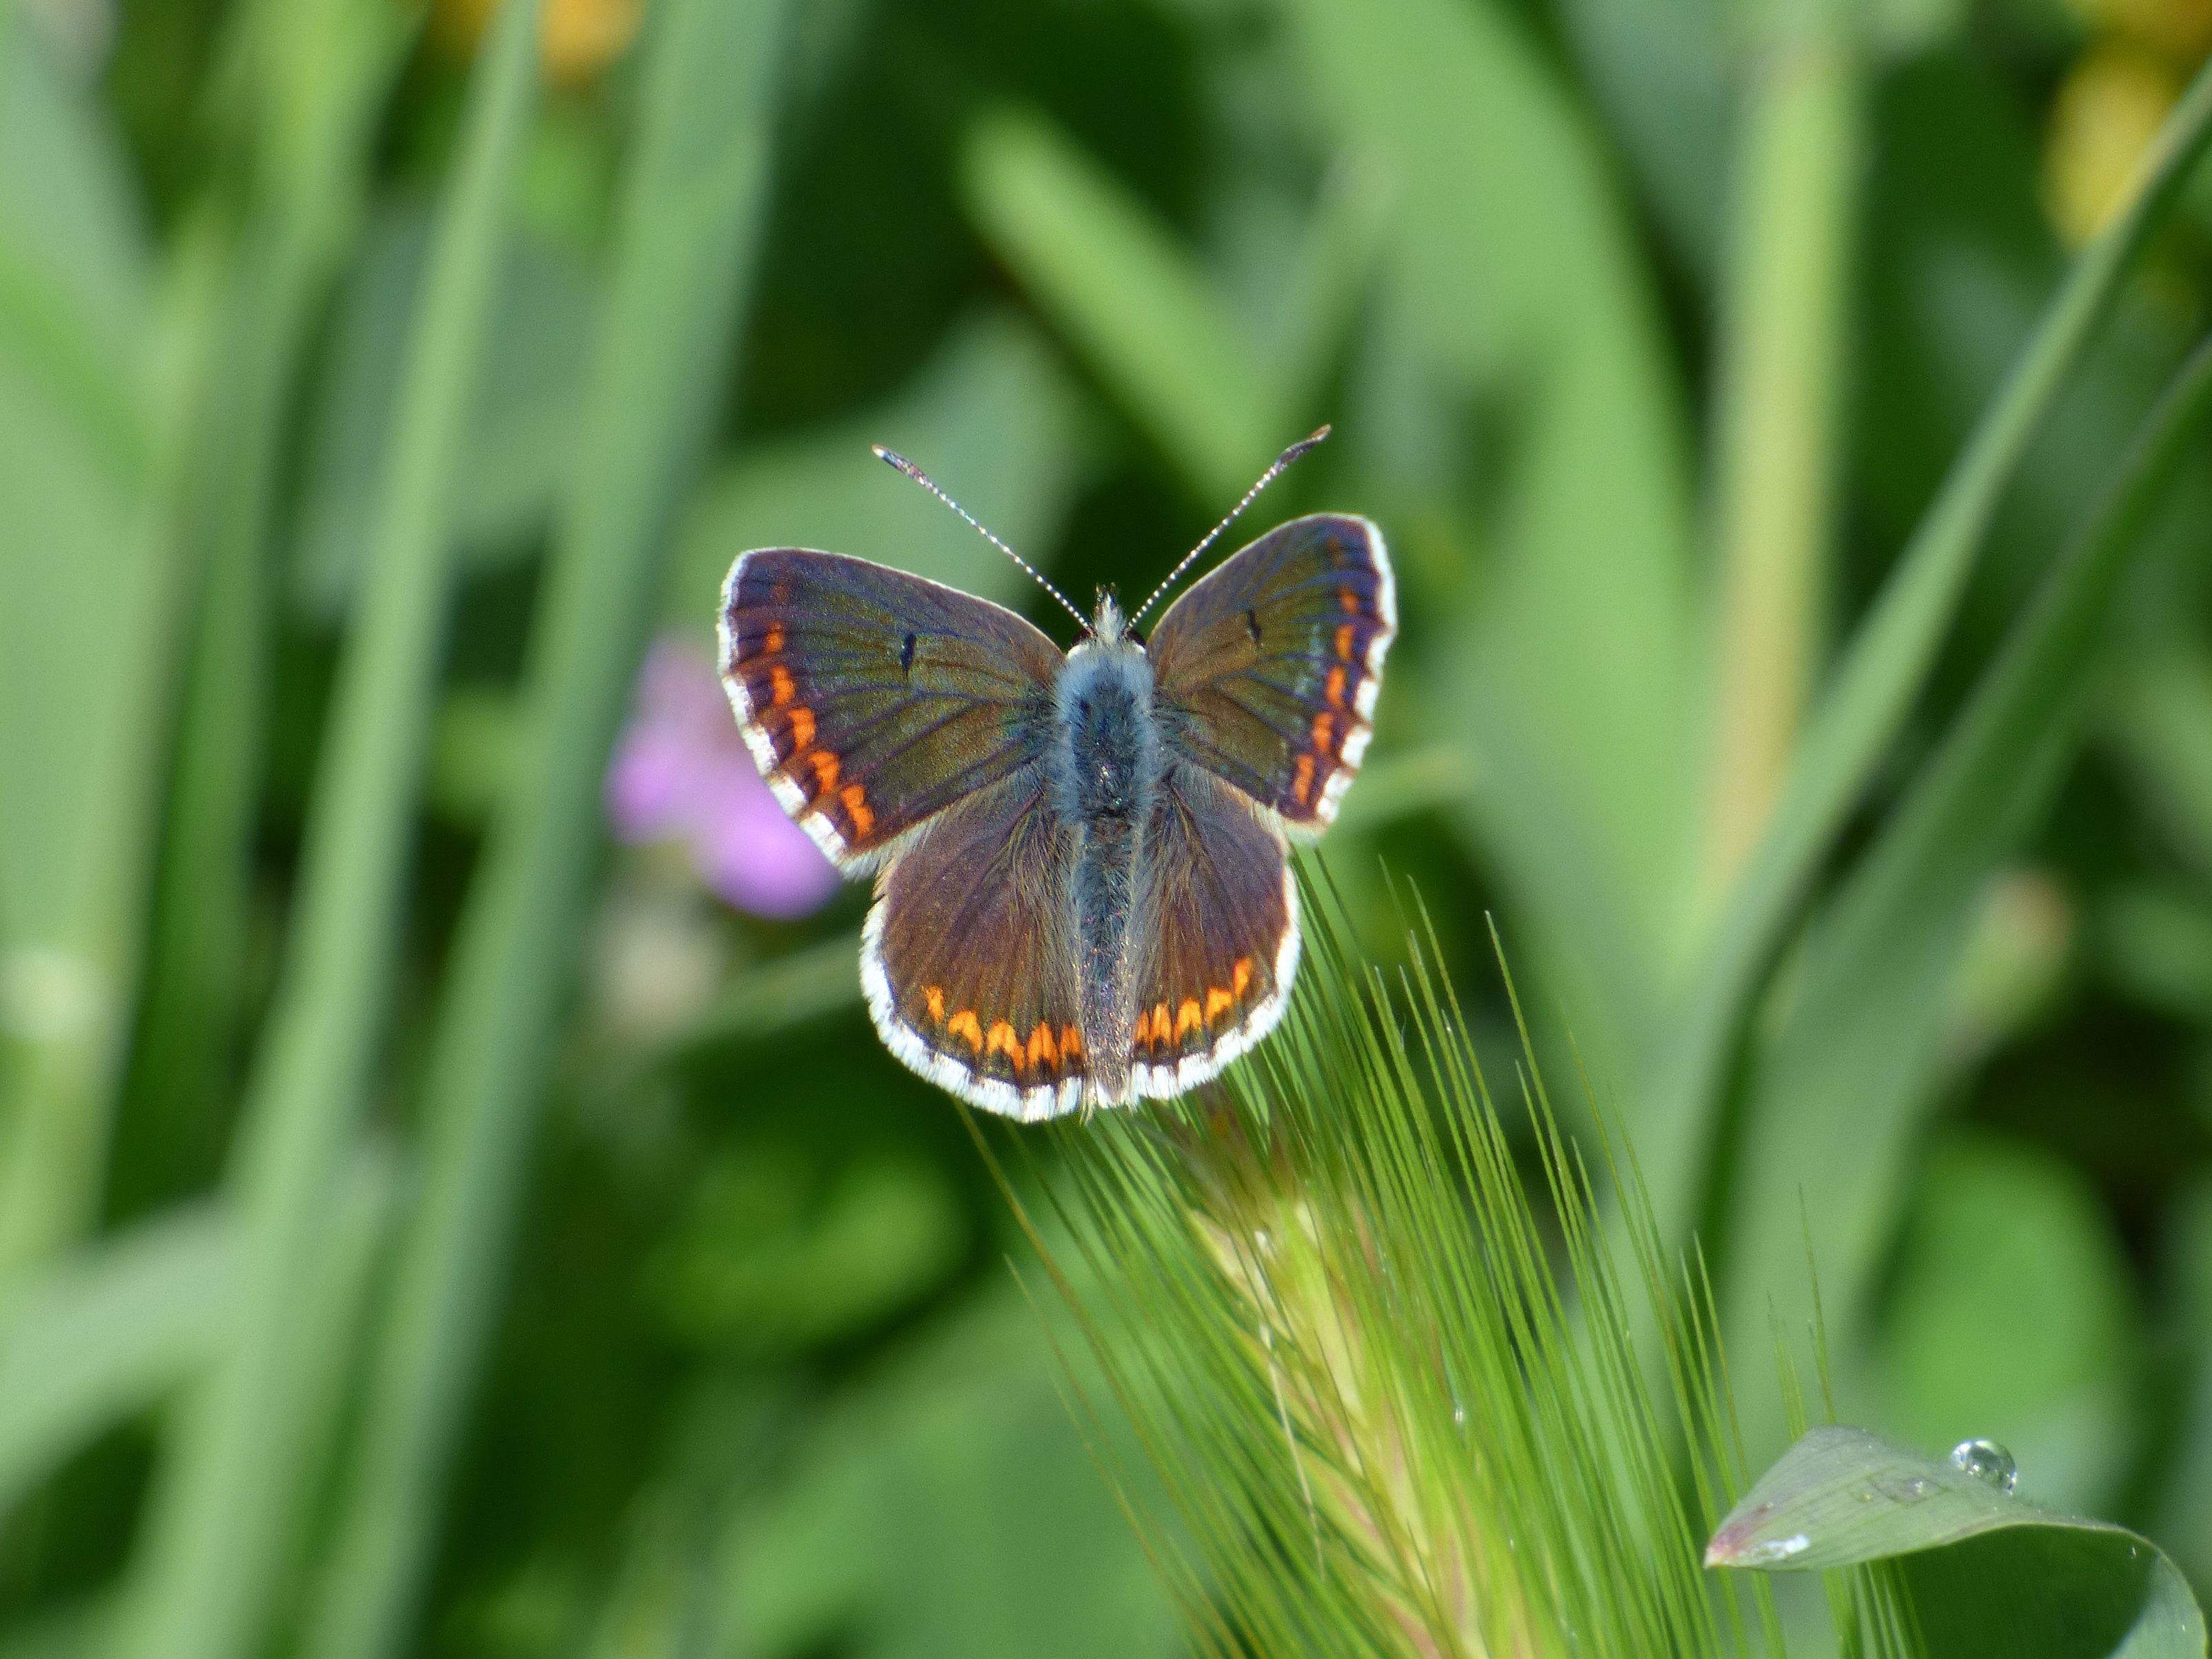
nature, grass, photography, meadow, stem, flower, wildlife, brunette, green, insect, botany, butterfly, flora, fauna, invertebrate, close up, nectar, macro photography, arthropod, pollinator, moths and butterflies, lycaenid, colias, aricia cramera, moreneta southern